Kanchi Wichmann

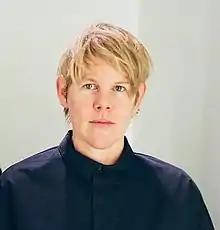
Kanchi Wichmann in 2016

Kanchi Wichmann (born 1974) is a British filmmaker, best known for the lesbian feature "Break My Fall" (2011) which was listed as one of ten great lesbian films to watch by the British Film Institute.